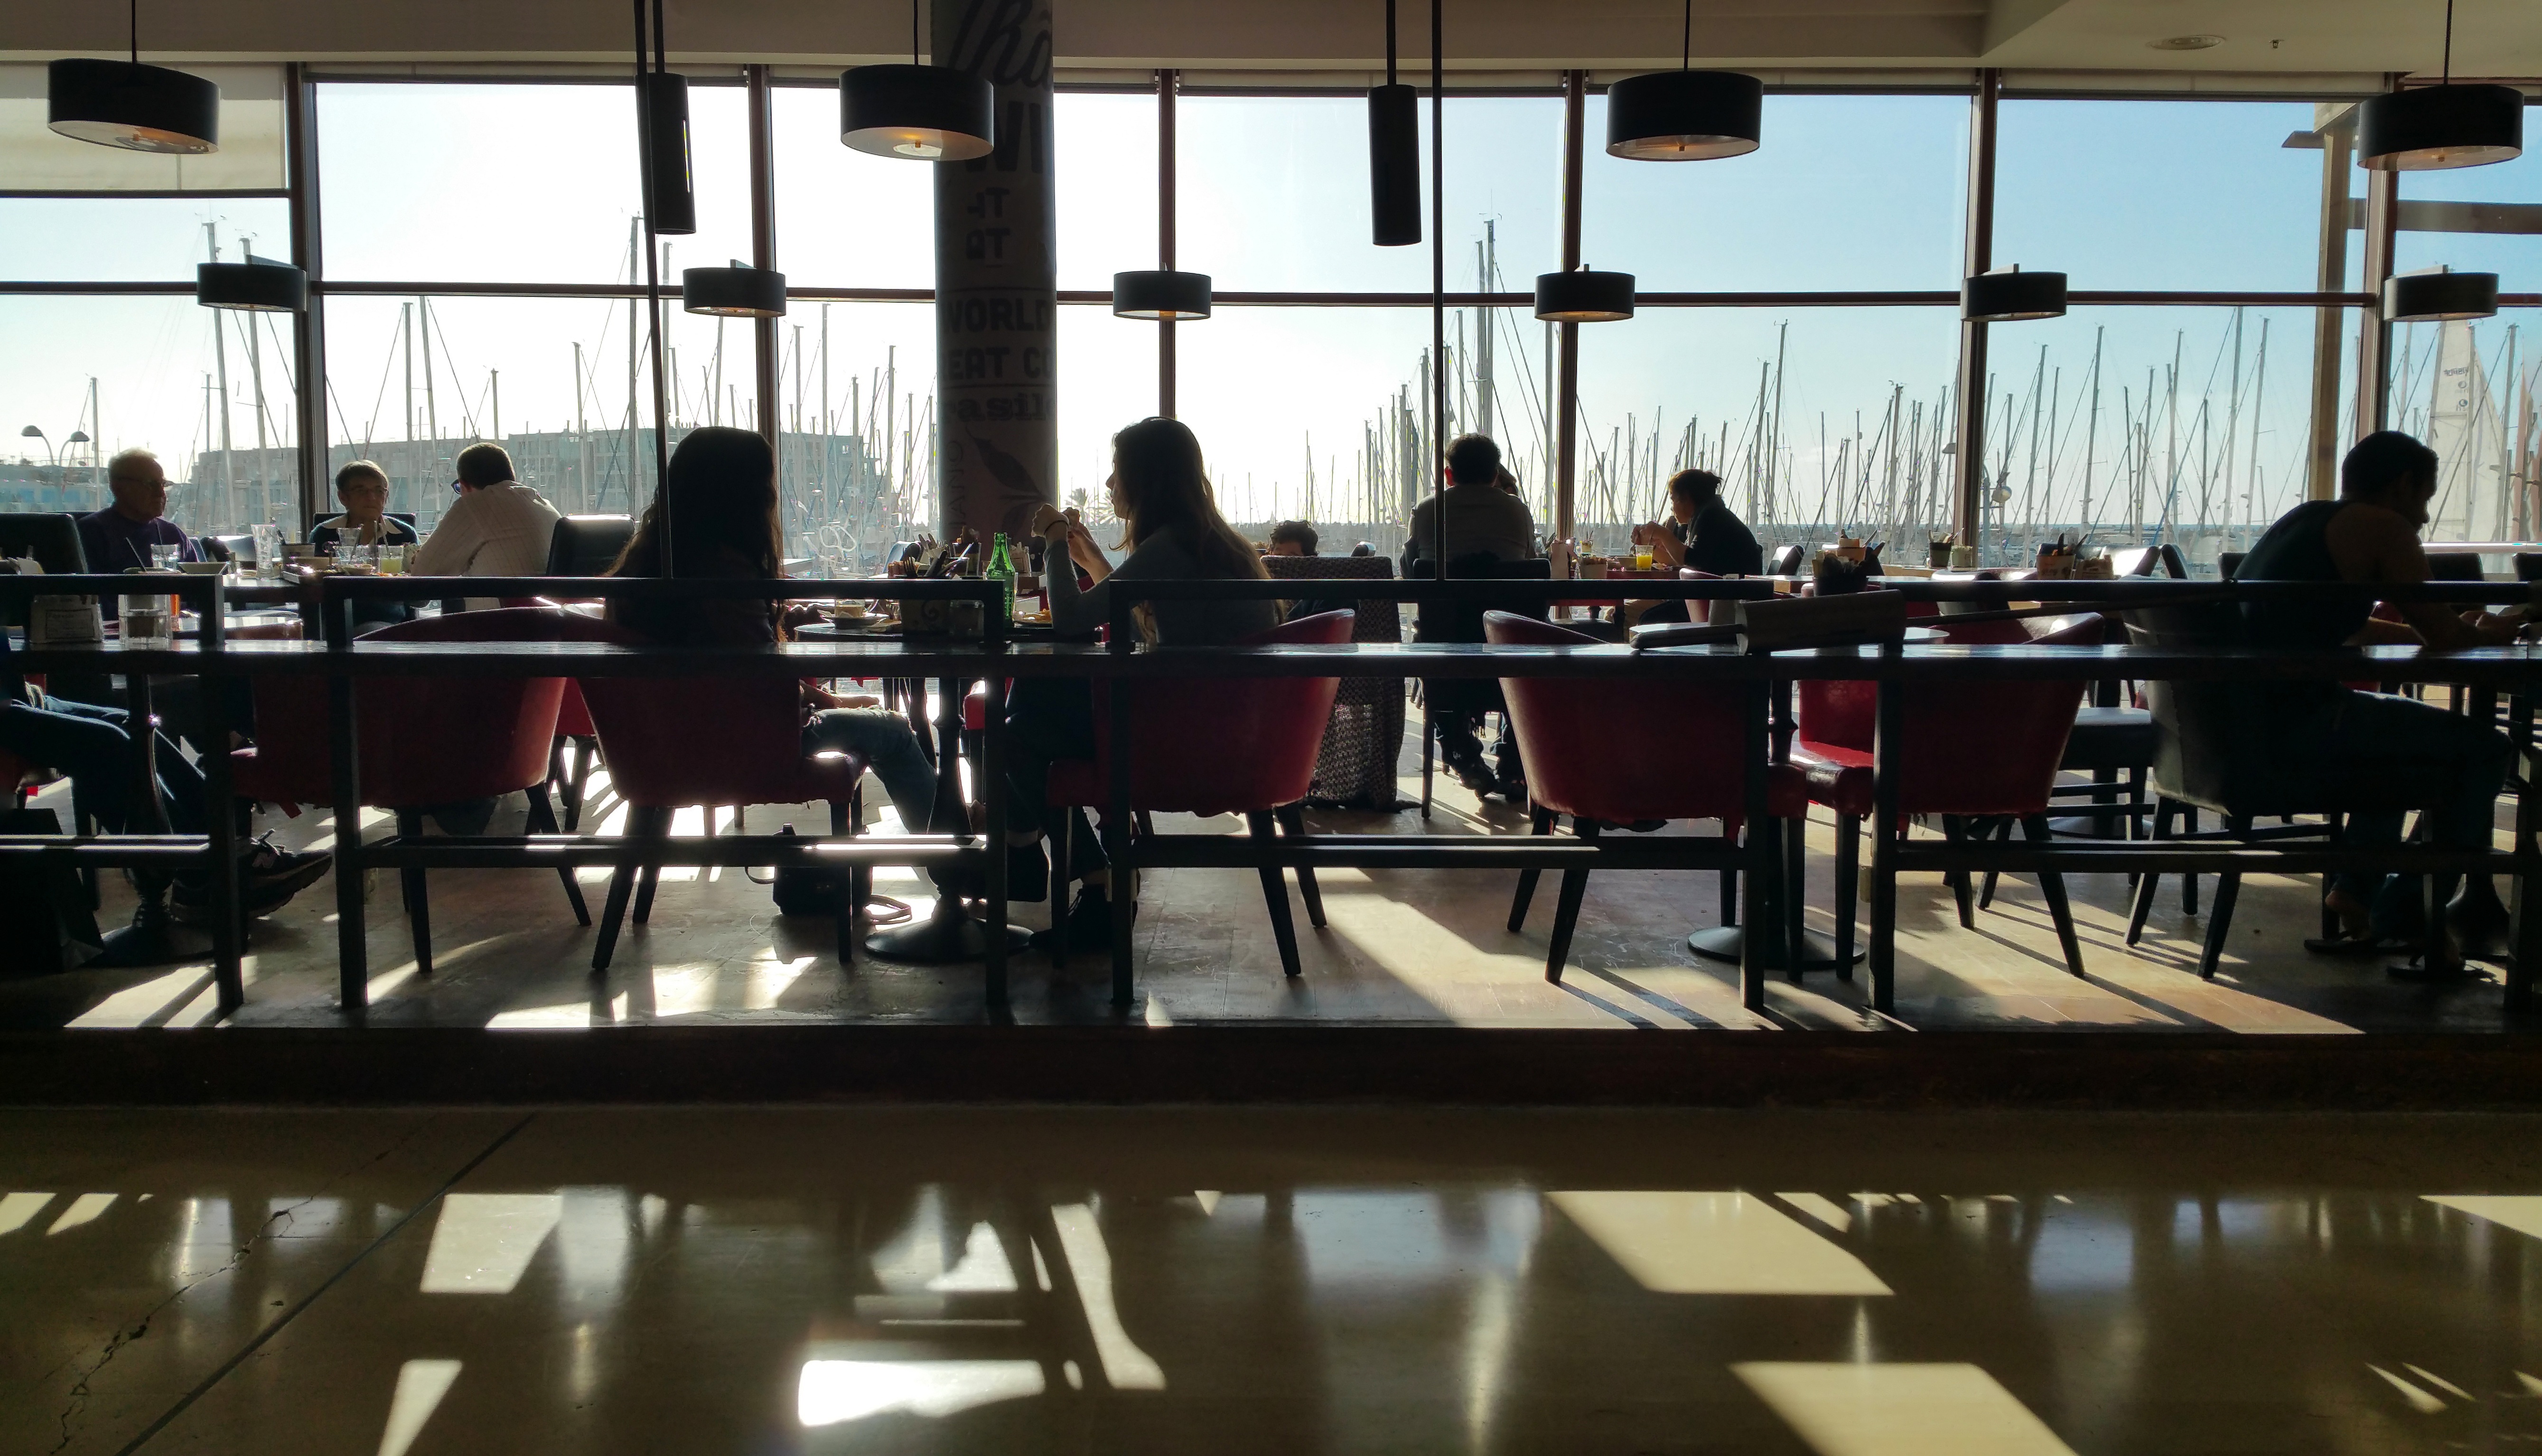
silhouette, people, interior, restaurant, bar, dish, meal, food, shadow, room, leisure, lunch, interior design, eating, background, dining, marine, going out, lunch time